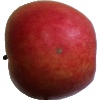
Label: apple_crimson_snow